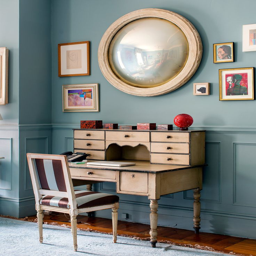
a painted antique desk in the living room .